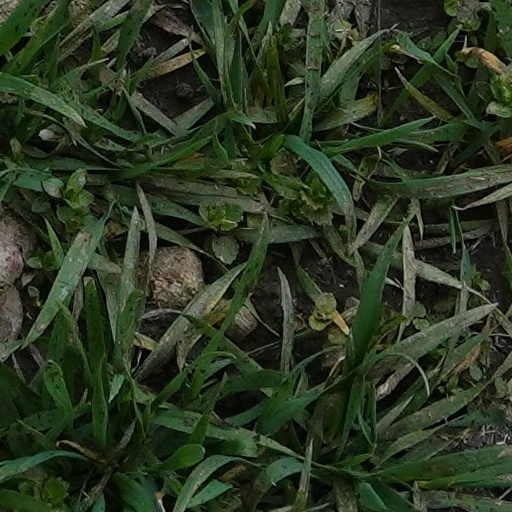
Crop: wheat